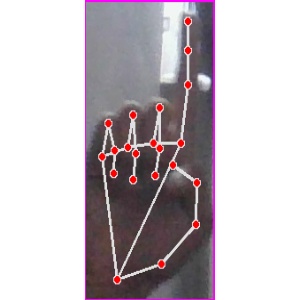
अक्षर: क